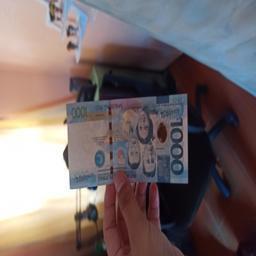
Label: 1000_Old_Front